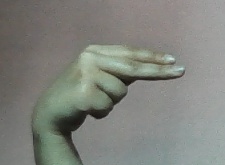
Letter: ain